Corded Ware culture

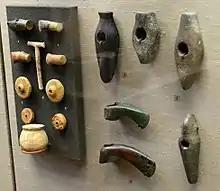

Archaeologists Furholt and Heyd continue to emphasize the differences both between and within the material cultures of these two groups, as well as emphasizing the problems of oversimplifying these long-term social processes.